History of education in Wales (1939–present)

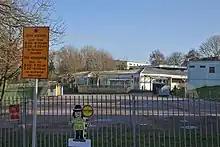
Llandough Primary School, Vale of Glamorgan (2021)

In 2014 the Welsh Government commissioned Graham Donaldson, a professor at the University of Glasgow who had worked on reforms to education in Scotland, to conduct a report on reforming the curriculum in Wales. The following year he recommended a variety of changes, including greater emphasis on computer skills, giving schools more control over what they taught and creating more of a sense of natural progression through school. A few months later the Welsh Education Minister, Huw Lewis promised that the report would be implemented in full within eight years. Although the new curriculum was initially planned to begin being taught in 2021, it was later delayed until 2022. It applies to all learners aged from three to sixteen in maintained or funded non-maintained nursery education. The curriculum is designed to include more emphasis on skills, experiences and areas such as "digital skills, adaptability and creativity" as well as knowledge. It groups education into six "Areas of Learning and Experience", intended to help teachers draw links between subjects and teach topics in a broad way, though traditional subjects are still taught. Within a basic framework of goals and learning areas, it gives schools the freedom to develop their own curriculum to suit the needs of their pupils.